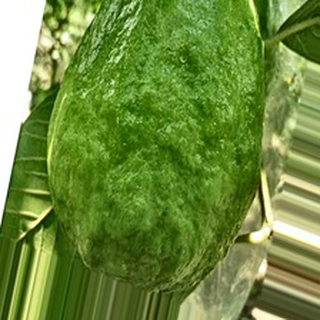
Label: healthy_guava